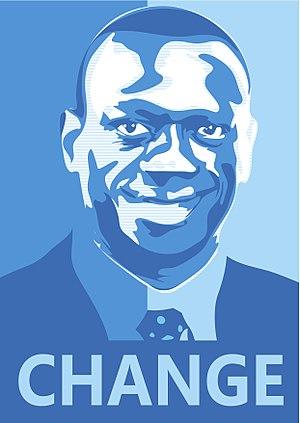
Les élections générales ougandaises de 2016, qui rassemblent l'élection présidentielle ainsi que les élections législatives, se tiennent le 18 février 2016.
Warren Kizza Besigye Kifefe est un médecin ougandais, ancien colonel dans l'armée ougandaise et candidat aux élections présidentielles de 2001 et 2006. Il est né le 22 avril 1956 à Rukungiri.